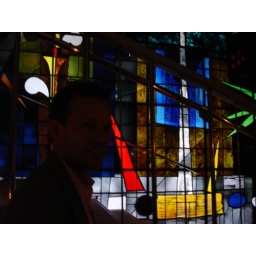
Theo in front of the John Piper designed stained glass window of the Billiard Room in the Sanderson Hotel, London